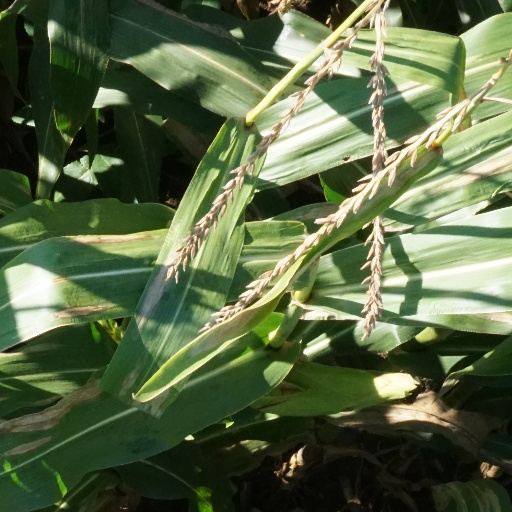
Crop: maize; corn